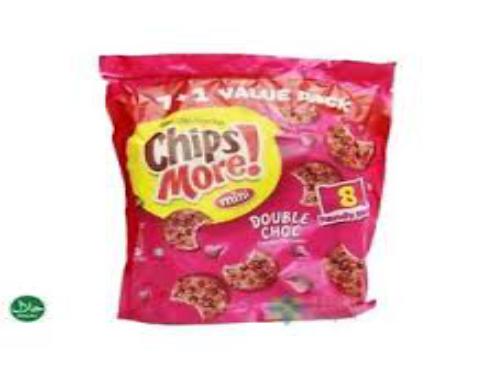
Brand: Chipsmore
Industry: Food